Dragons' Den (British TV programme)

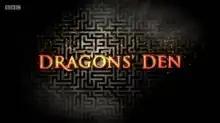
"Dragons' Den" series 17

Dragons' Den is a British reality television business programme, presented by Evan Davis and based upon the original Japanese series. The show allows several entrepreneurs an opportunity to present their varying business ideas to a panel of five wealthy investors, the "Dragons" of the show's title, and pitch for financial investment while offering a stake of the company in return.